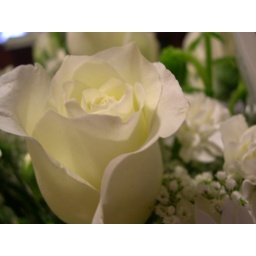
A beautiful white rose that was in the lobby!